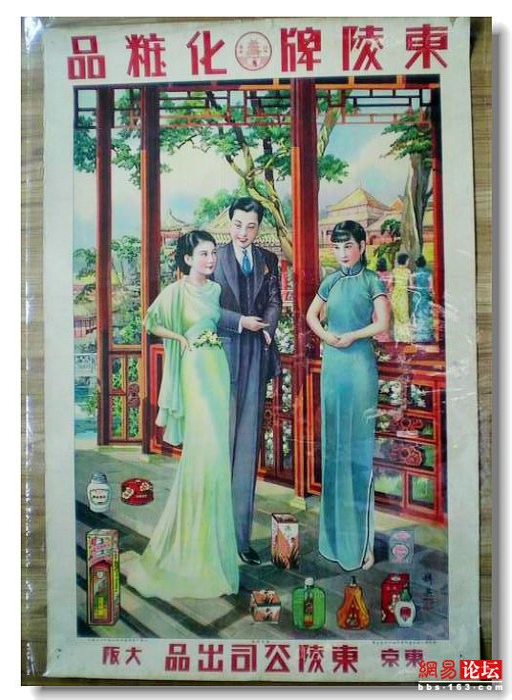
interesting 1930 's poster for a cosmetic company with stores .